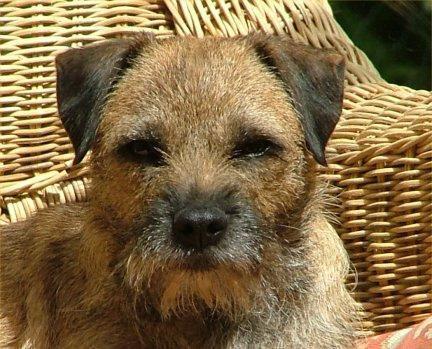
Border_terrier